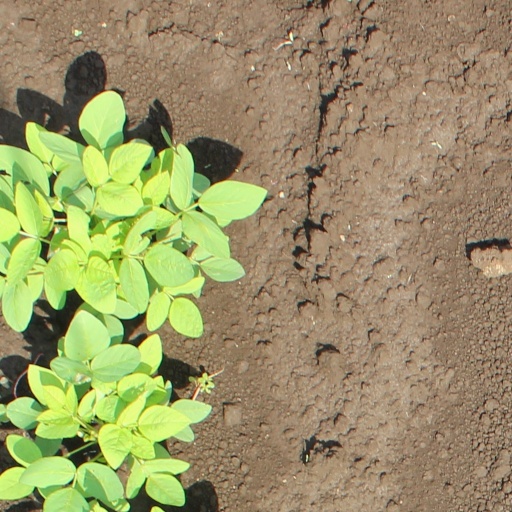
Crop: soybean